Repton School

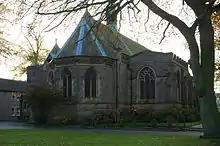

In a letter from George Denman in the 1830s, there was a pupil-conferred role called "Cock of the School". A boy would be identified as the holder of this office after competing against likely candidates; once a boy was incumbent in this role, the younger boys deferred to him to do his work; writing in 1907, G. S. Messiter described the practice as an "ancient custom."